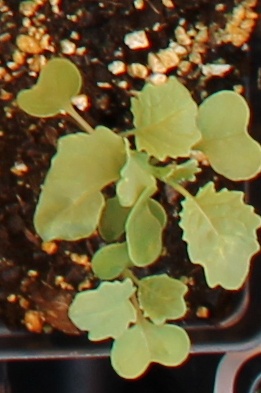
Label: Canola